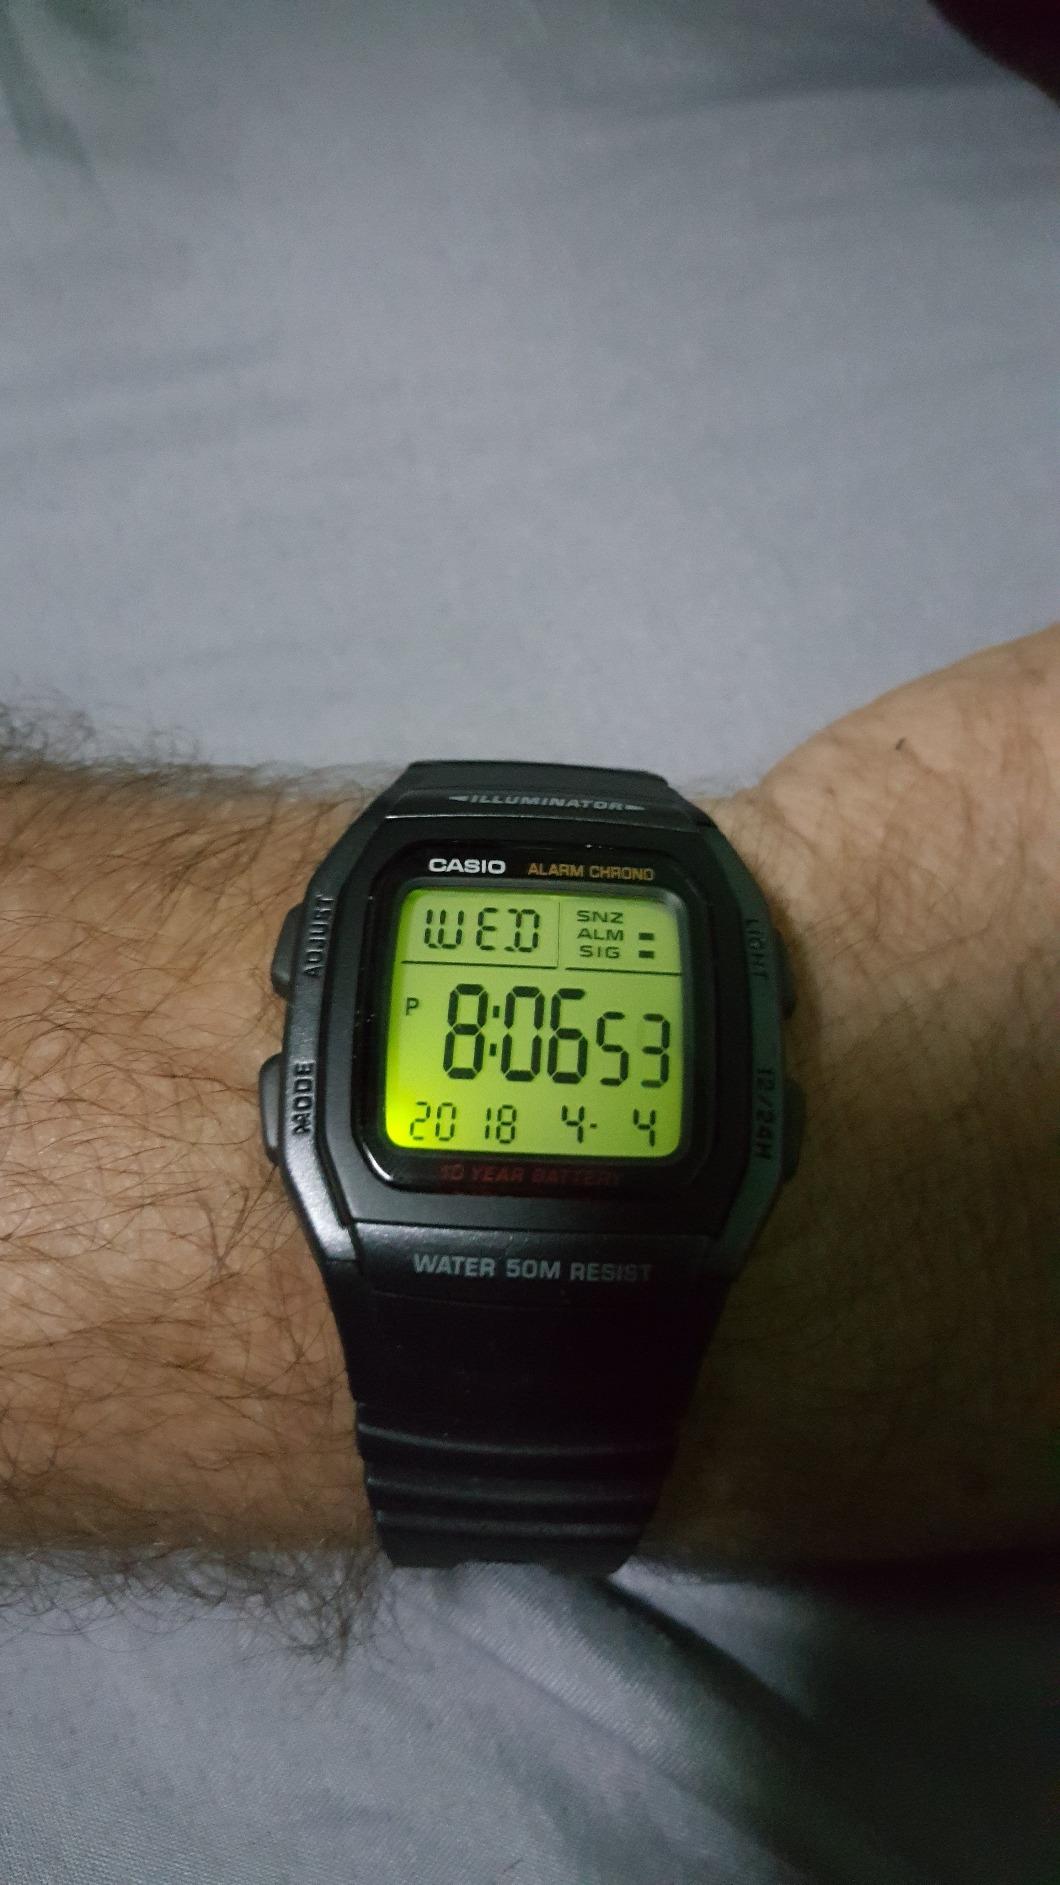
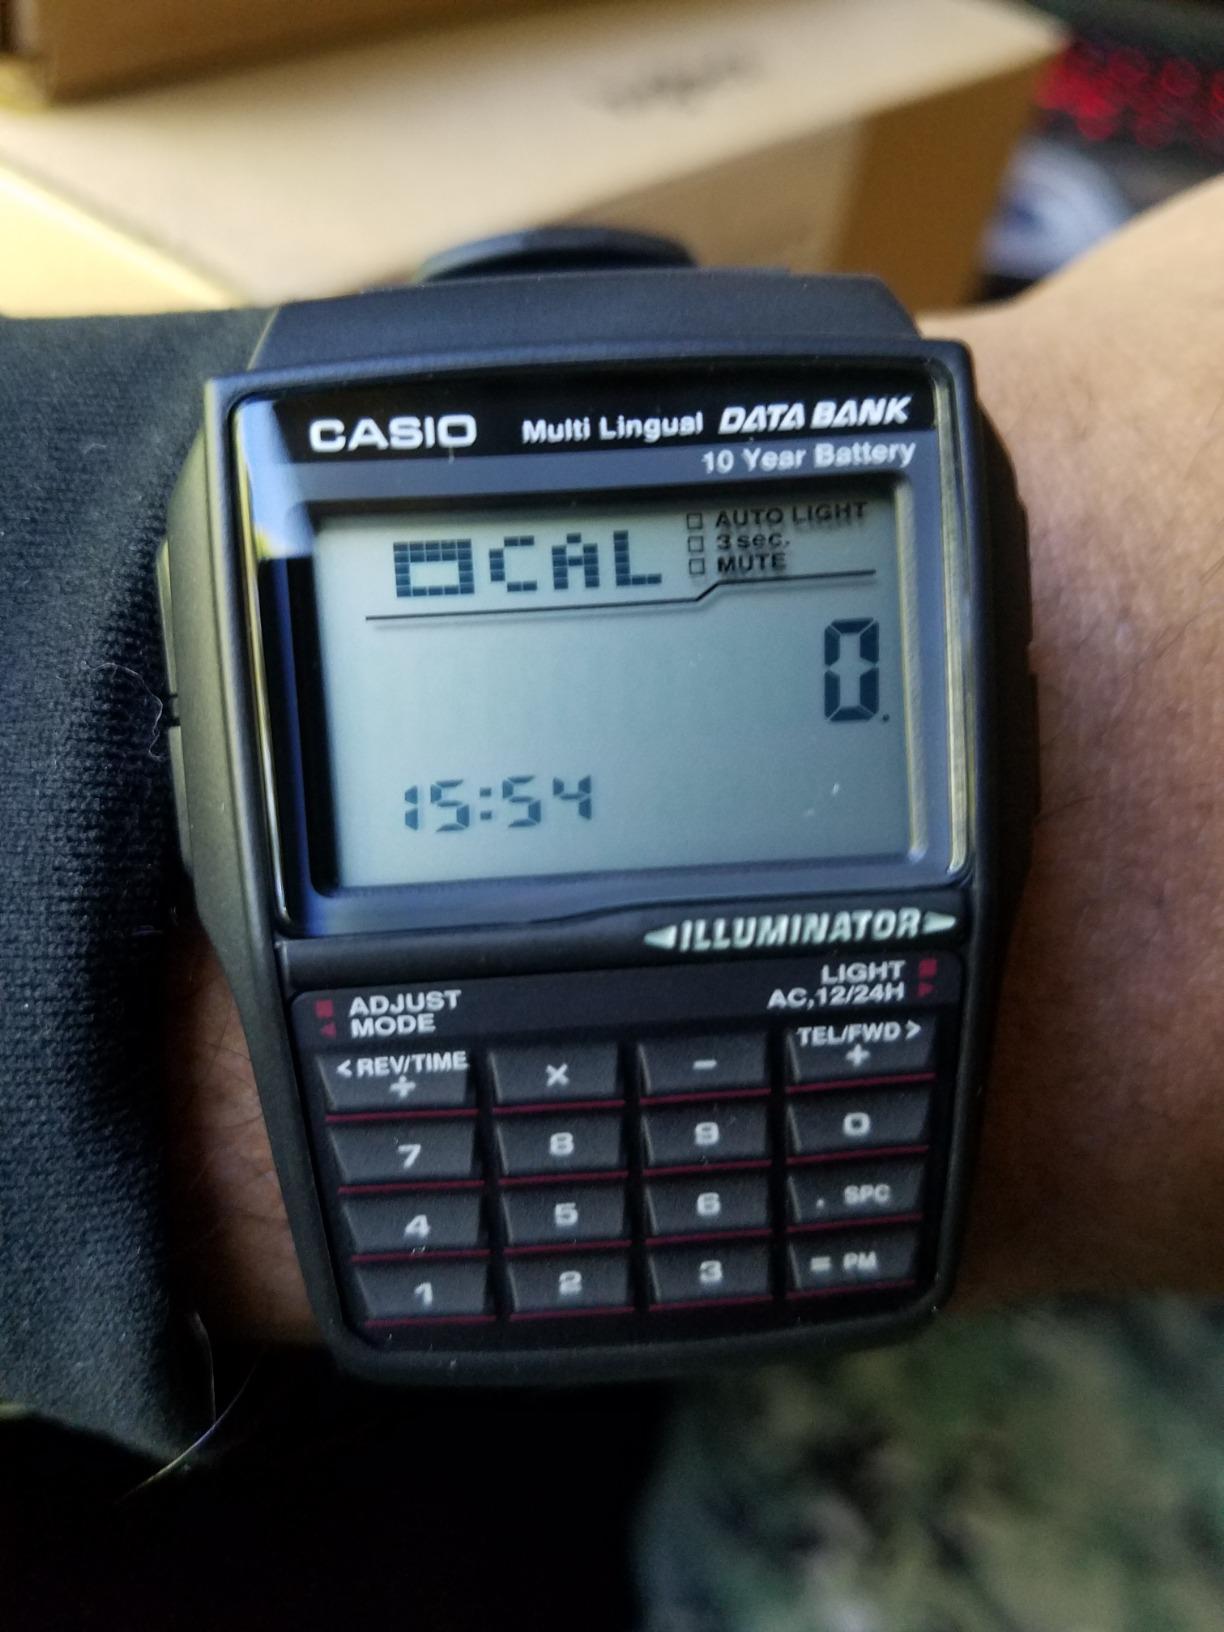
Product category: accessories_watch
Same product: no